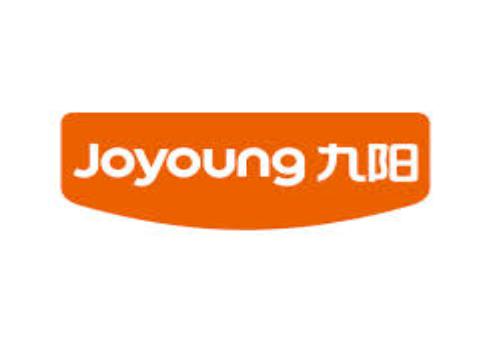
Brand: joyoung
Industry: Necessities